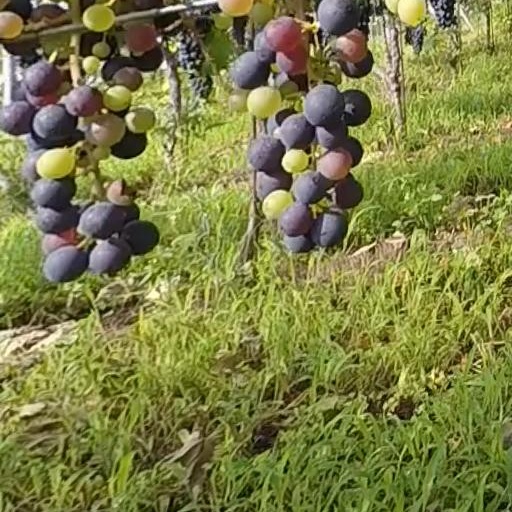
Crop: grape